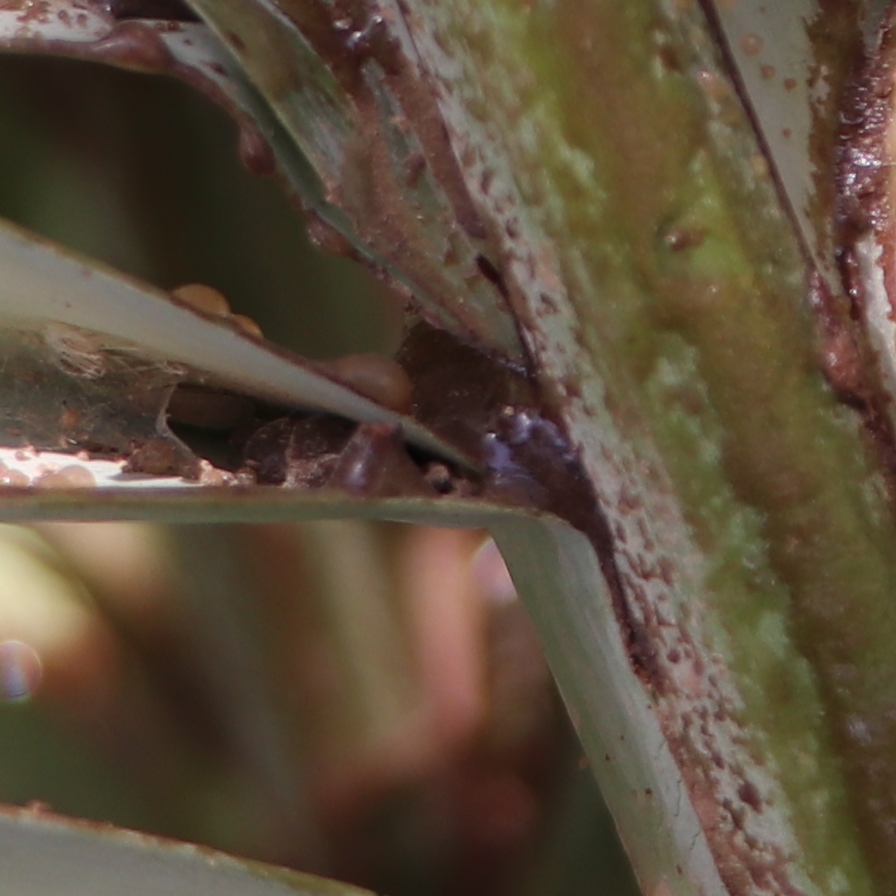
Label: Honey